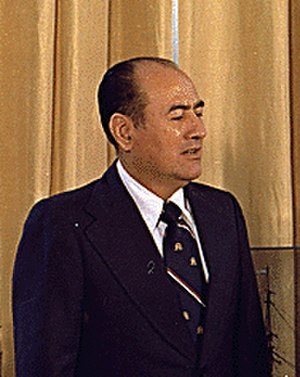
Carlos Humberto Romero
Carlos Humberto Romero var en tidligere præsident fra El Salvador.